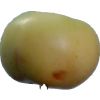
Label: Apple 6